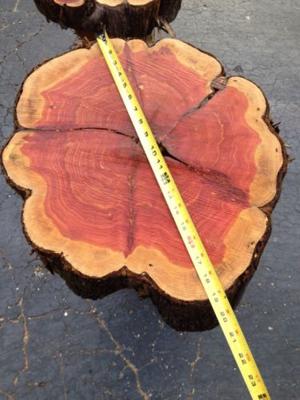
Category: table